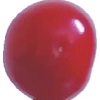
Label: cherry_sour